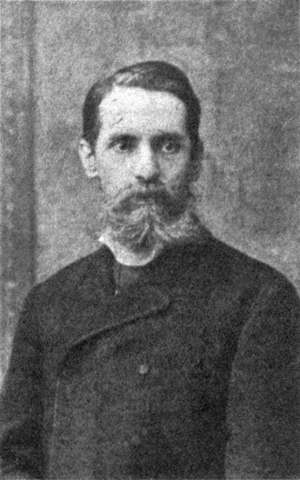
Ici sont pris en compte le chef de district et le Statthalter à 1861.